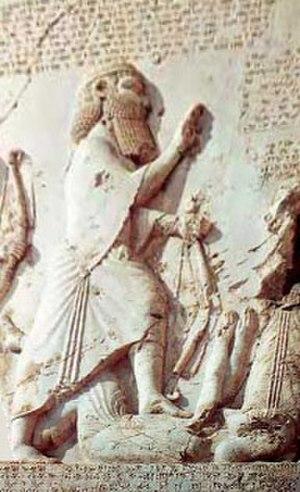
Les Persans habitant en Iran sont un peuple iranien qui parle le persan et qui partagent une culture et une histoire commune.